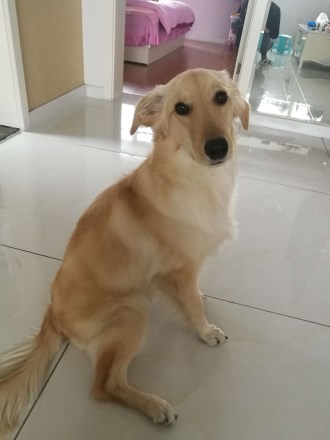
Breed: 3336-n000121-chinese_rural_dog